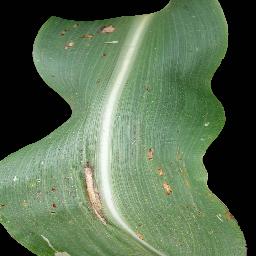
Label: Corn___Common_rust